AdvertCity

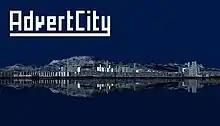
Game cover image

AdvertCity is a business simulation video game developed and published by VoxelStorm. The game was released on 17 April 2015 for Microsoft Windows, Linux, OS X. The player takes on the role of an advertising magnate in a dystopian future city with a cyberpunk aesthetic.